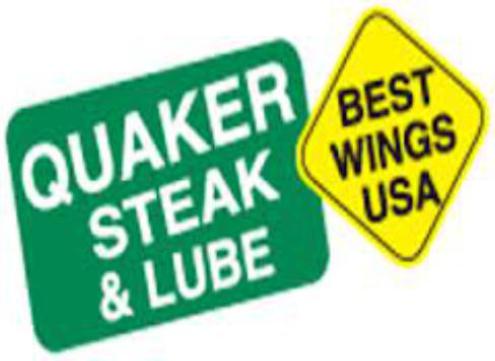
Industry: Food